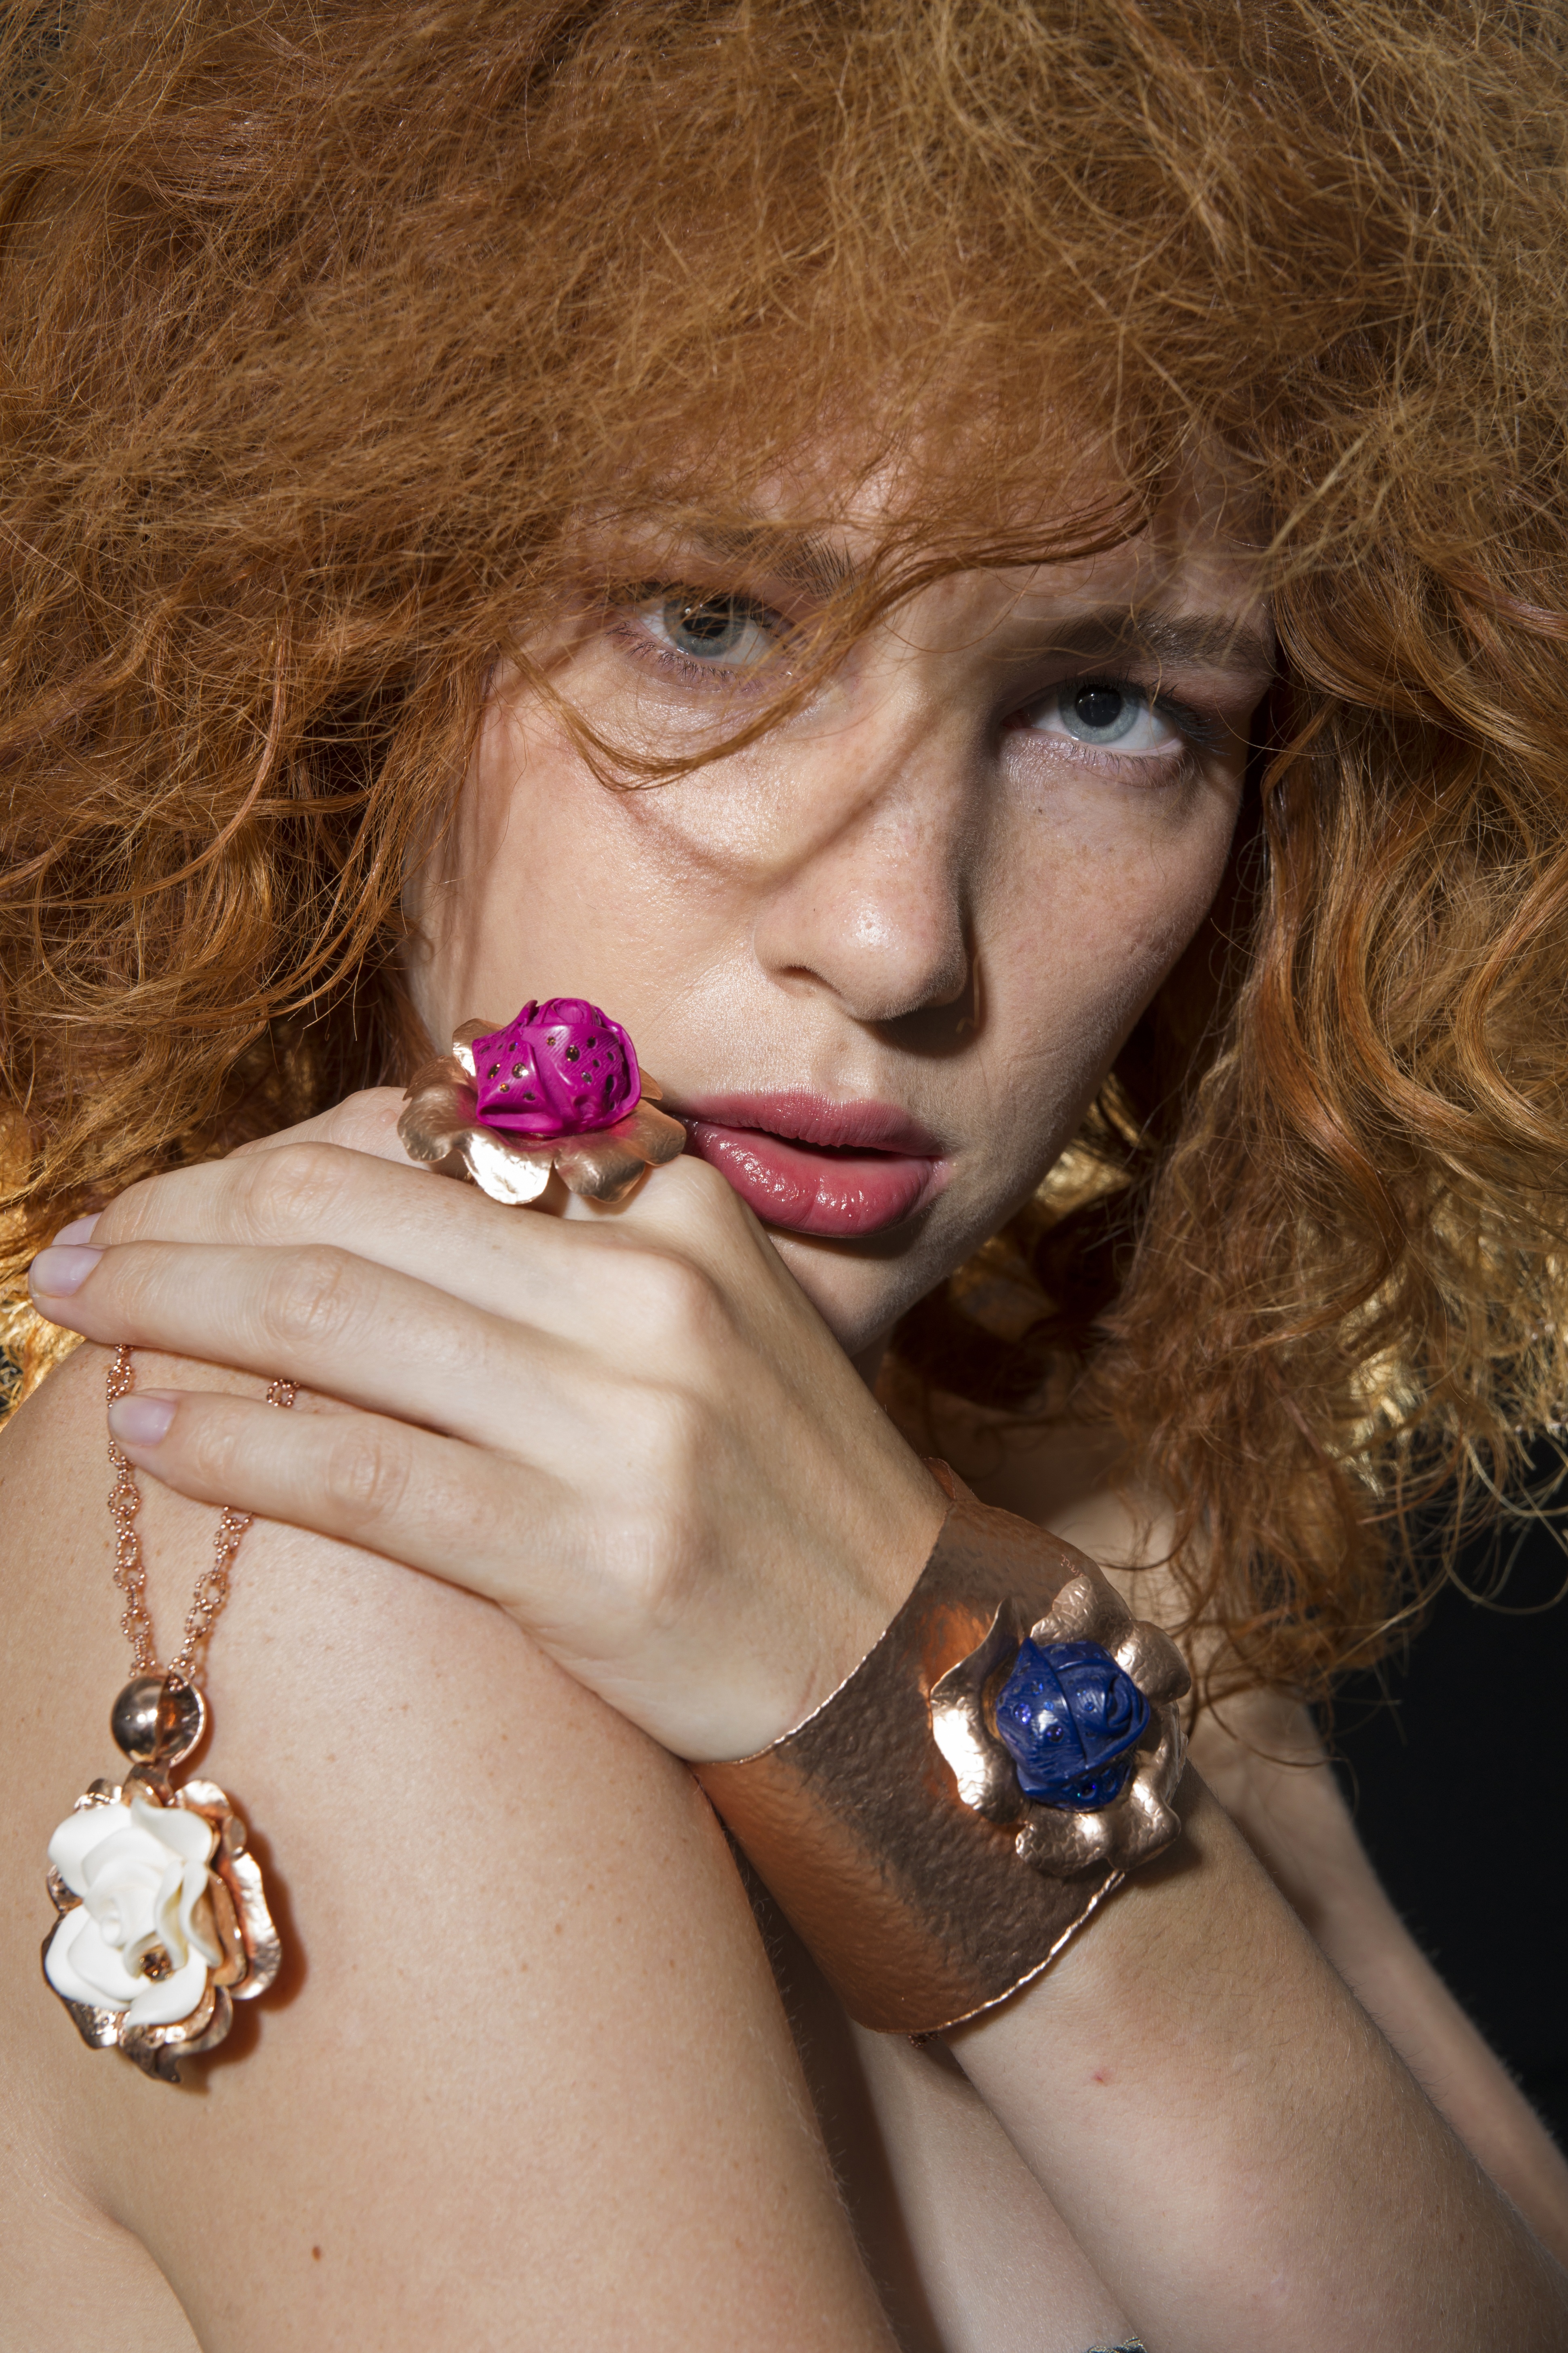
person, people, girl, woman, hair, photography, photo, portrait, model, young, studio, human, fashion, lady, lip, hairstyle, jewelry, necklace, long hair, red hair, close up, human body, product, face, nose, exposure, design, hands, eye, glasses, head, overview, skin, beauty, beautiful, sexy, blond, organ, contact, stylish, aesthetics, photo shoot, the innocence, product photo, women's, fashion accessory